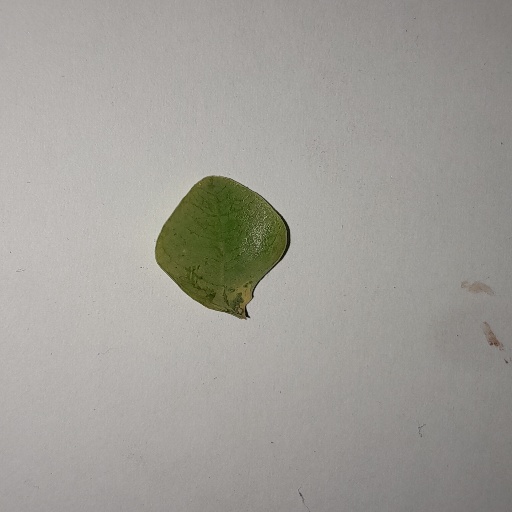
Species: Sojina
Leaf condition: Yellow Leaf